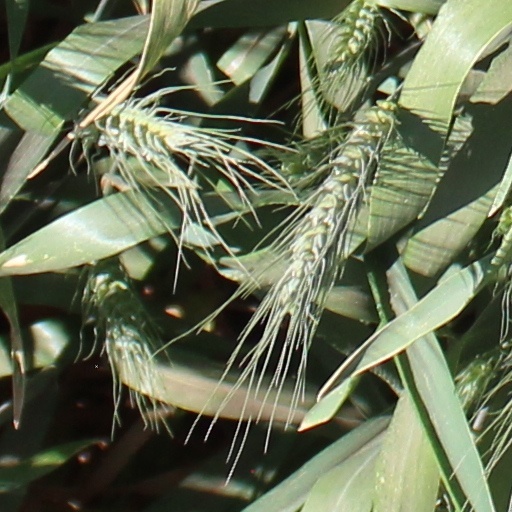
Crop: wheat